Question: Please indicate a possible affordance area of the bed that can be used for sitting
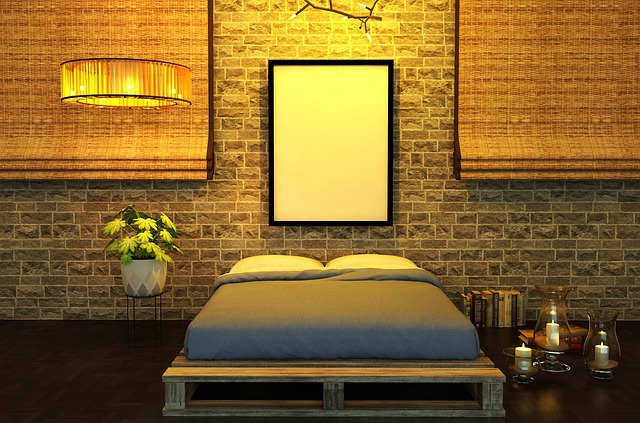
Answer: [191.5, 253, 466.5, 332]